Ocean color

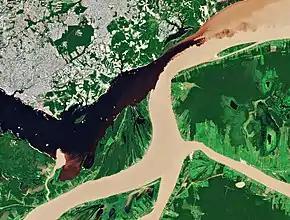
Sentinel-2 satellite image of the confluence of the Rio Negro and the Solimões River, Brazil. The Rio Negro in the upper left part of the image is dark due to high concentrations of colored dissolved organic matter (CDOM). The Solimões River in the lower and right part of the image is brighter because of large amounts of sediments.

Ocean water appears yellow or brown when large amounts of dissolved substances, sediments, or both types of material are present.